James M. Breedlove

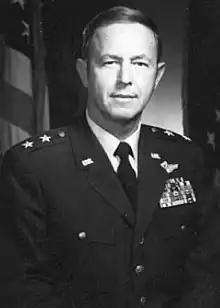

James Montgomery Breedlove (September 8, 1922 – January 9, 2016) was an American air force major general who was commander, U.S. Air Force Southern Air Division of the Tactical Air Command and deputy commander in chief, United States Southern Command, Quarry Heights, Canal Zone.